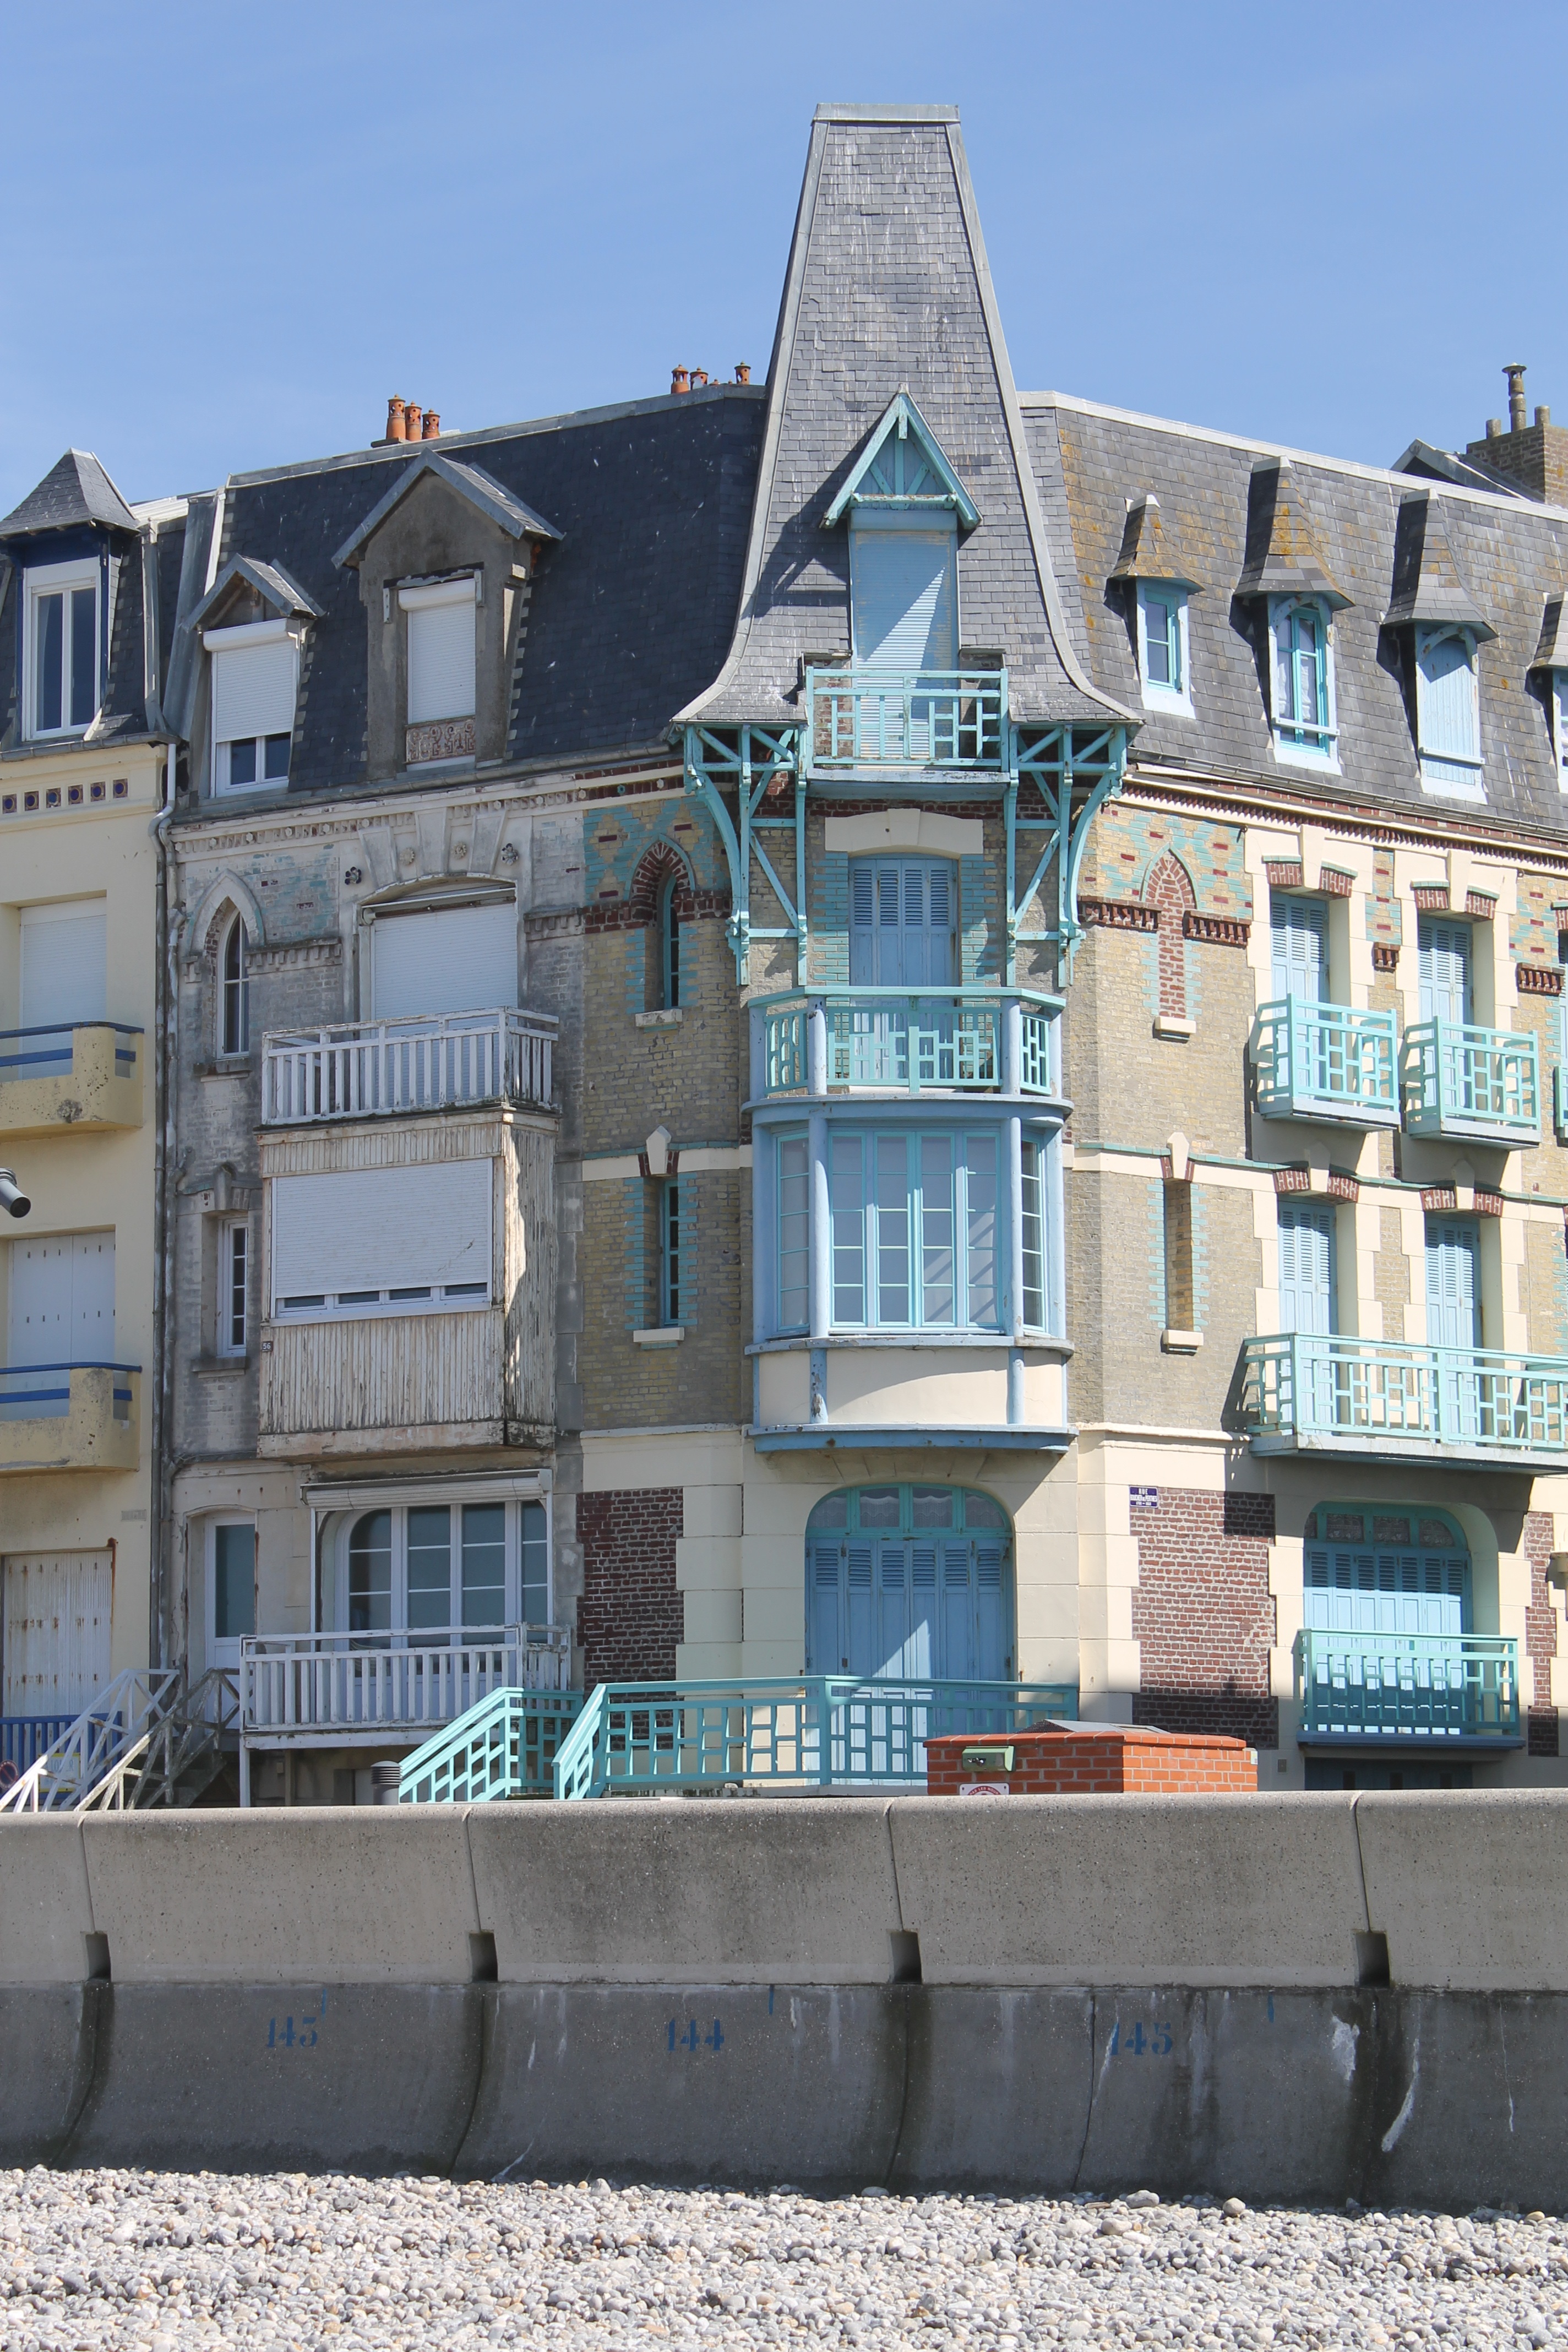
beach, sea, architecture, house, town, home, suburb, cottage, facade, property, apartment, tower block, estate, neighbourhood, cayeux, bay sum, urban area, residential area, typical houses